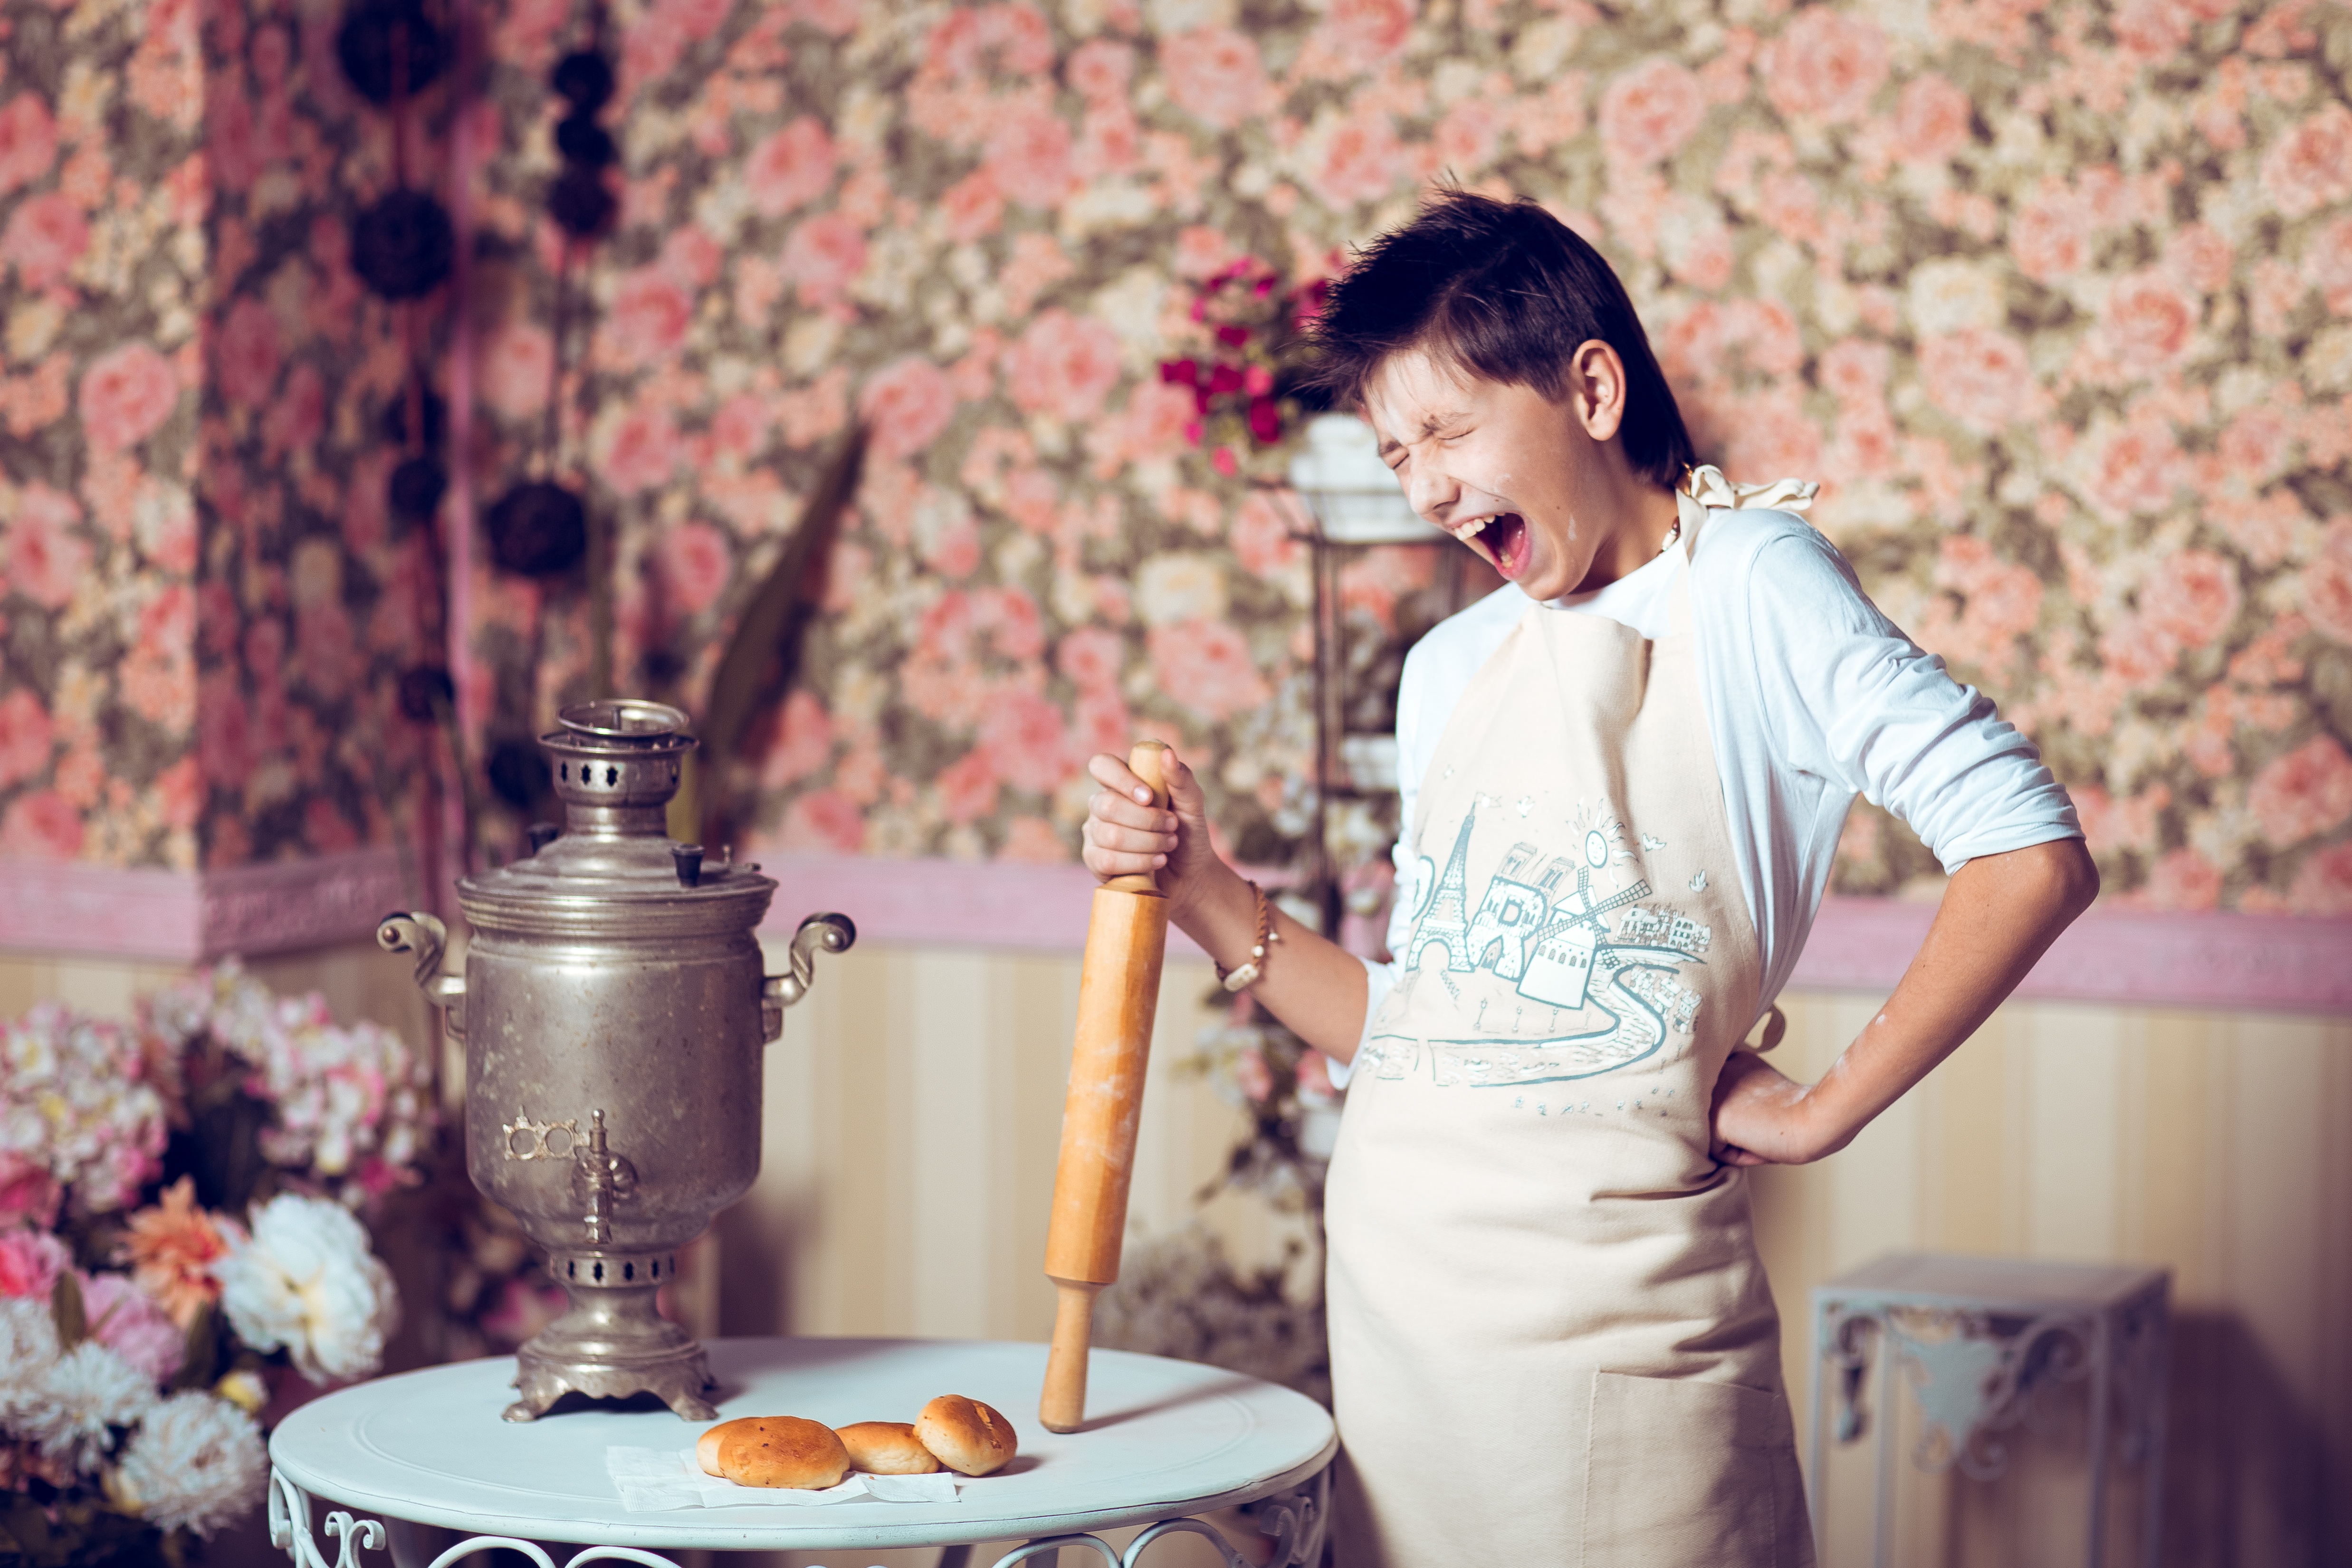
man, photography, gift, meal, spring, cooking, holiday, romance, baking, bride, cry, ceremony, photograph, emotions, congratulation, march 8